Architecture of Cuba

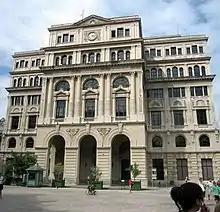

Due to an increase of French immigrants to Cuba in the 19th century, Cuban architecture also became highly influenced by neoclassicism, which was reflective of architectural projects taking place in France. The city of Cienfuegos, located on the south coast, was greatly impacted by these trends, and is considered one of the most neoclassical cities in Cuba. The city was founded by French immigrants in 1819, and features neoclassical styles such as elegant facades and pastel colouring.